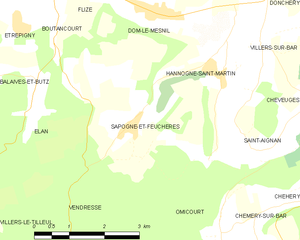
Carte des communes françaises: Sapogne-et-Feuchères
Sapogne-et-Feuchères est une commune française, située dans le département des Ardennes en région Grand Est. Ses habitants sont appelés les Sapognards.